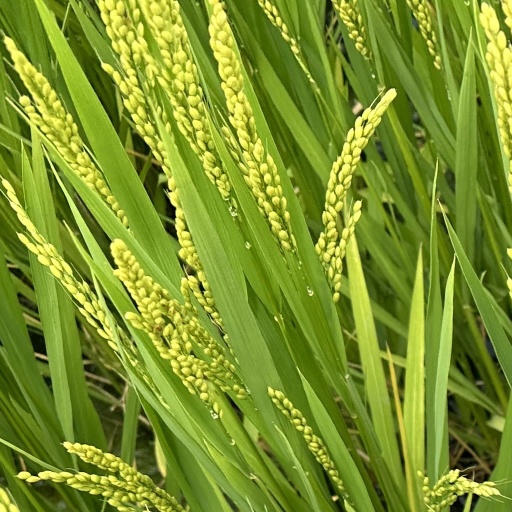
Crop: rice